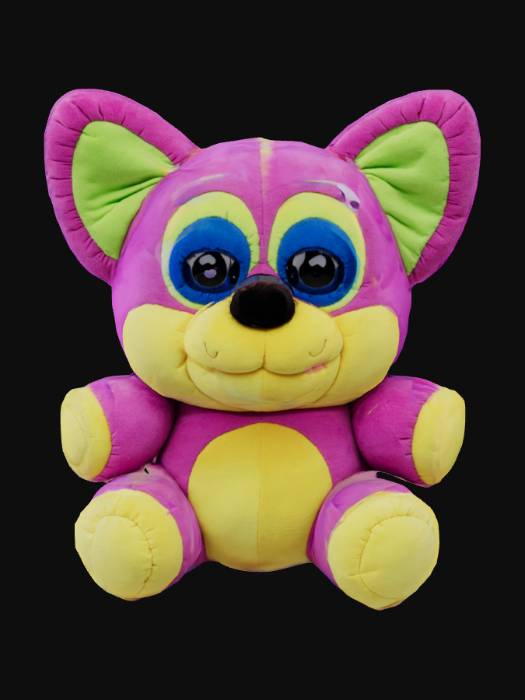
미적 점수 (1~10점): 1